Flintridge Sacred Heart Academy

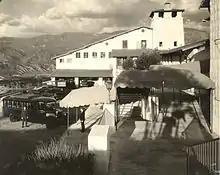
The main structure of the Flintridge Hotel, later the Flintridge Biltmore, shortly after its opening in 1927. This building now serves as the main Administration Building at Flintridge Sacred Heart Academy and houses the Dominican Sisters and boarding students.

Senator Flint opened the Flintridge Hotel on December 14, 1927. He soon sold the unprofitable hotel to the Biltmore hotel chain, which reopened the property on December 20, 1928. Yet with less than a dozen guests at any one time, and compounded by the Great Depression, the Flintridge Hotel never succeeded as a resort. When the economy dramatically declined in 1929 and following years, the hotel could not survive. Bankruptcy was declared and the buildings were vacant for almost two years.